C. Lewis Harrison House

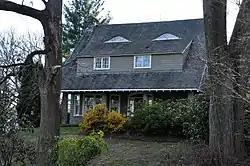

The C. Lewis Harrison House is a historic house at 14 Eliot Memorial Road in Newton, Massachusetts. The 1 3/4 story wood-frame house was built c. 1915 for Charles Lewis Harrison, a Boston lawyer. It is an excellent example of a Craftsman cottage, attractively set on a wooded lot overlooking the Commonwealth Country Club. Its roof has a large shed-roof dormer, above which there are two eyebrow windows. The roof slopes down over a porch, and is supported by large rustic concrete columns. The main entrance is traditional in appearance, with flanking sidelight windows and a fanlight above. Twin rubblestone chimneys rise from the sides of the house.